Answer in natural language. Considering the relative positions, where is stainless steel fridge with blue design (highlighted by a blue box) with respect to dark wooden countertop island (highlighted by a red box)? Choose between the following options: below or above
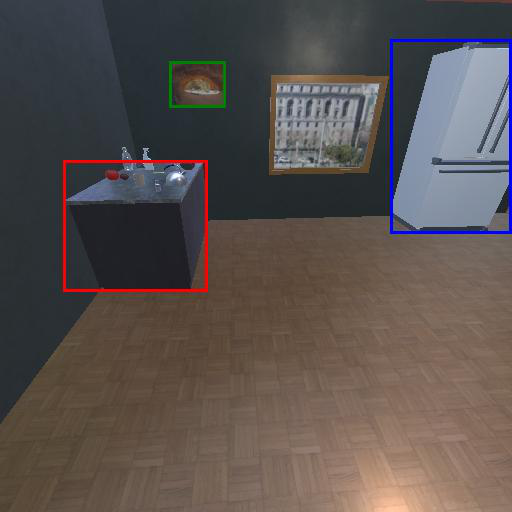
<answer>above</answer>